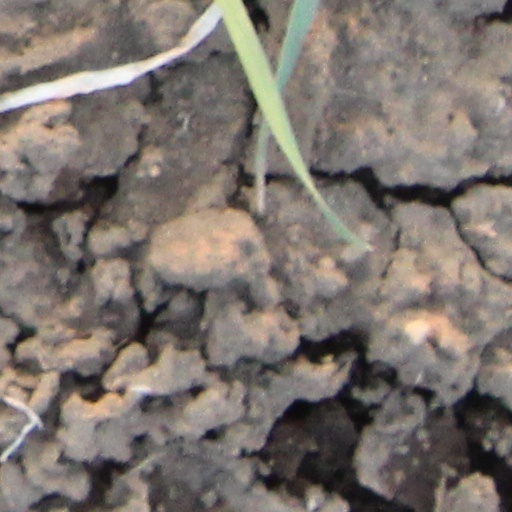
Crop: wheat